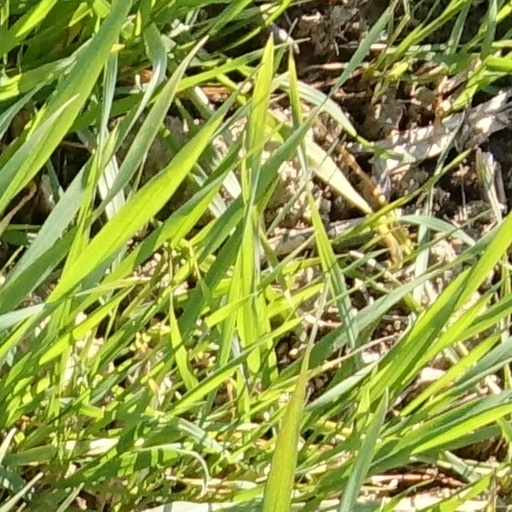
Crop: wheat